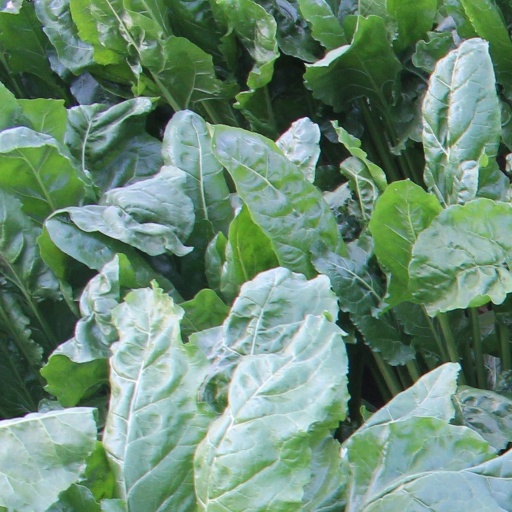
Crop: sugar beet